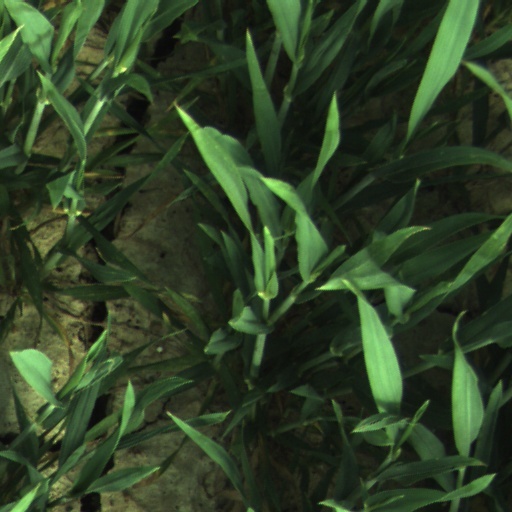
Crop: wheat